Patrick Davis (musician)

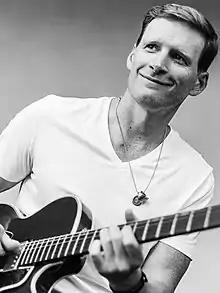

Russell Patrick Davis (born November 12, 1976) is an American singer-songwriter, musician, and record producer.